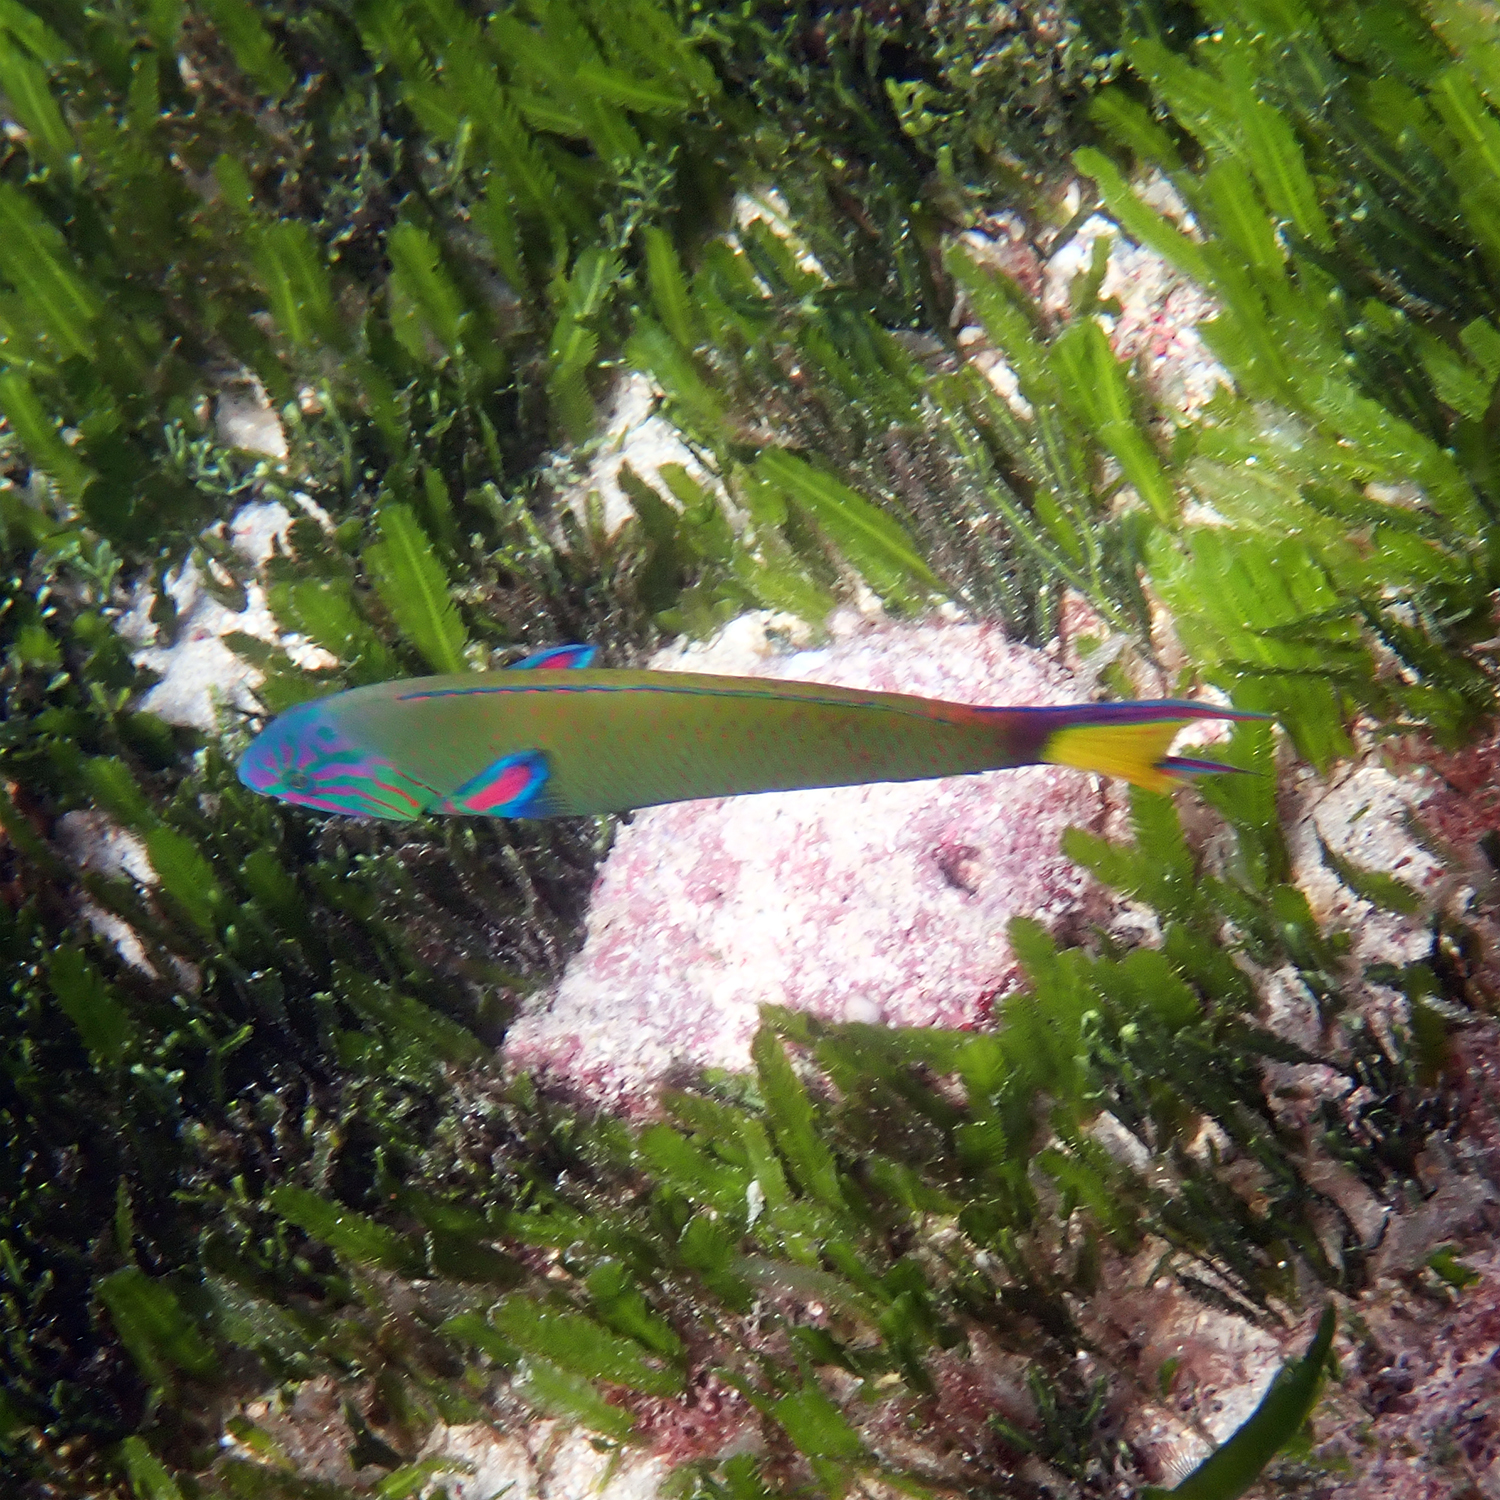
Thalassoma lunare (Moon Wrasse)